SS Reliance

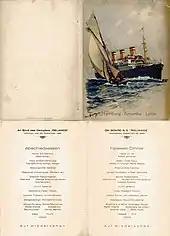
1929 HAPAG dinner menu from "Reliance"

UAL had a business relationship with HAPAG. On 27 July 1926 UAL sold "Reliance" to HAPAG, and on 24 August she made her first Hamburg – New York voyage under HAPAG ownership. In 1927 Blohm & Voss refitted her again, and on 3 July she began her first cruise. From 1928 HAPAG employed her entirely on cruising, and either she or "Resolute" made a World cruise each winter.